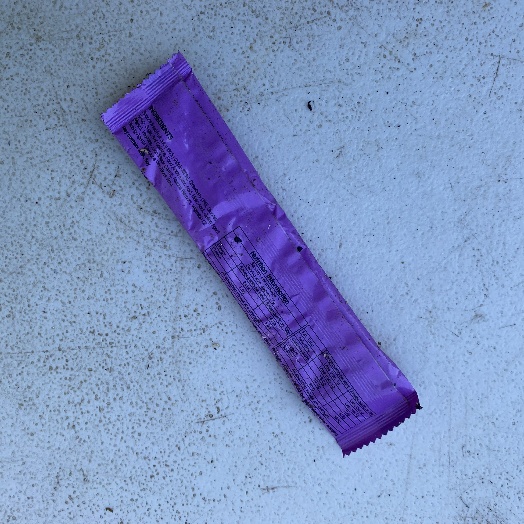
Label: plastics